Transportation in Erie, Pennsylvania

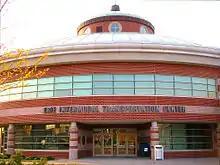
The Intermodal Transportation Center at the end of Holland Street

The Erie Metropolitan Transit Authority (EMTA) operates local and regional bus service seven days a week, except holidays. A new city bus terminal opened in 2006. Connections are available to water taxi, rail services, and the airport.